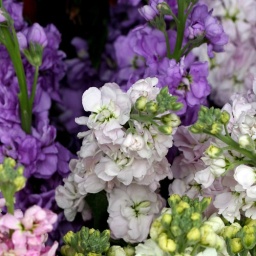
More flower photos from my trip to the West coast in March.